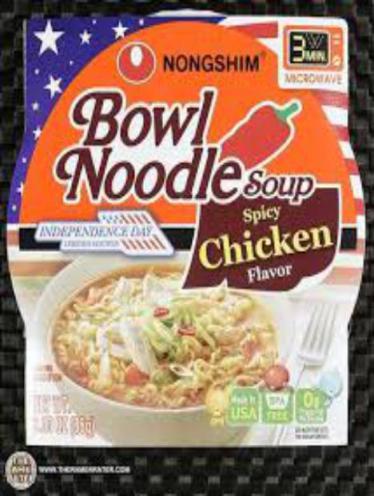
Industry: Food